France–Serbia relations

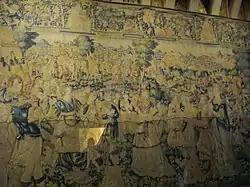
Renaissance tapestry with motifs of the Battle of Kosovo in the Château de Chenonceau

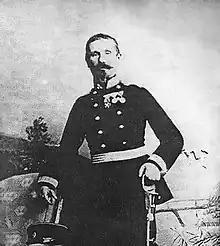
Hyppolyte Mondain, the first Minister of Army of Serbia

The oldest documented contact between the two sides was the marriage of Stephen Uroš I of Serbia and Helen of Anjou. The first important contacts of French and Serbs came only in the 19th century when French travel writers first wrote about Serbia. In the 19th century, Karađorđe Petrović, leader of Serbian Revolution, sent a letter to Napoleon expressing his admiration, while in the French parliament, Victor Hugo made a speech asking France to assist Serbia and to protect the Serbian population from Ottoman crimes. Rapid development of bilateral relations followed, so that the people in Serbia saw a great new friend in "mighty France", that could protect them from the Ottomans and Habsburgs.